Mona Khaled

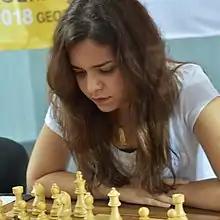
Batumi Chess Olympiad

She is the first Egyptian and Arabic Player to achieve the Woman Grandmaster Title. Mona is the first and only girl to ever win the Egyptian Chess Championship in 2013. She has at times won the Women's African Chess Championship, the Women's Arab Chess Championship, the Mediterranean Women's Title and the Francophone Women's Title.